Transport in Slovakia

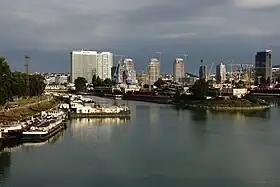
Port of Bratislava

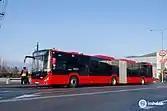
City bus in Bratislava

Most towns and cities in Slovakia have well-developed bus networks. Most of the buses are operated by the city or town council but most regional buses are operated by private operators with the permission of local authorities and/or the county council. There is also a trolleybus system which only operates in large cities and is operated by the town council. They are more of an ecological system of transport than a standard bus.